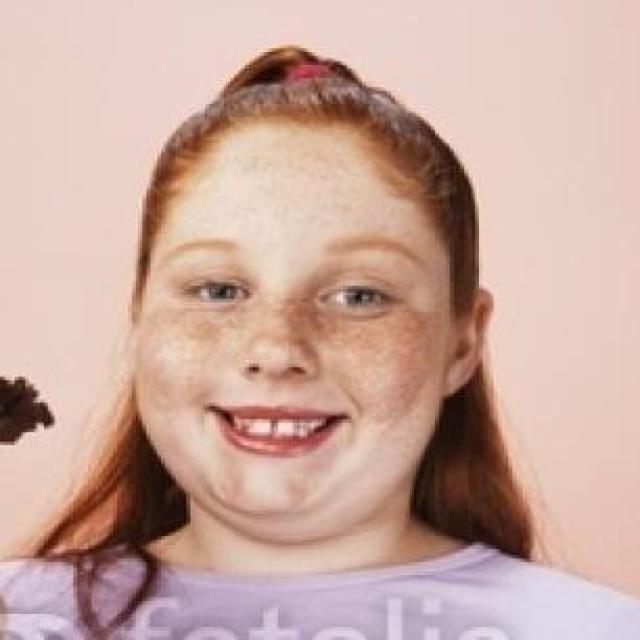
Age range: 13-20